Describe the emotion expressed in this image:  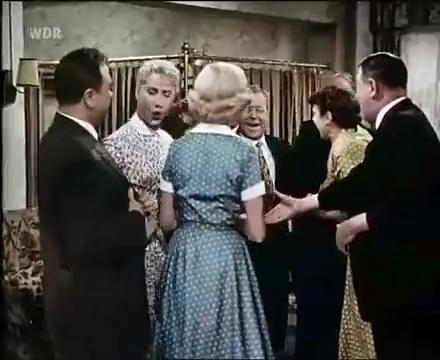
This person displays Fear, valence and arousal with low intensity.